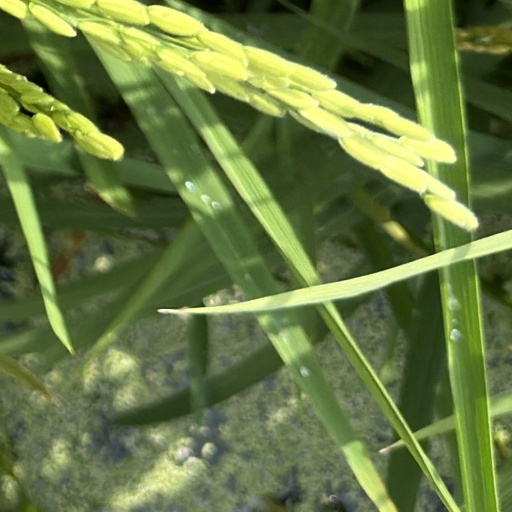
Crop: rice